Introduction to Metaphysics (Heidegger book)

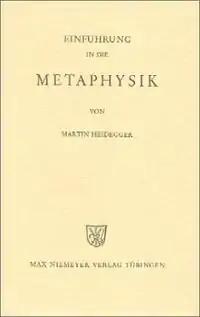

Introduction to Metaphysics is a revised and edited 1935 lecture course by Martin Heidegger first published in 1953. The work is notable for a discussion of the Presocratics and for illustrating Heidegger's supposed ""Kehre,"" or turn in thought beginning in the 1930s—as well as for its mention of the "inner greatness" of Nazism. Heidegger suggested the work relates to the unwritten "second half" of his 1927 magnum opus "Being and Time".